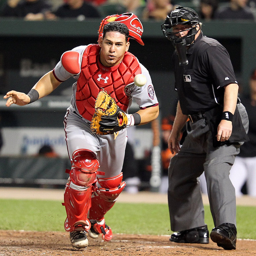
a catcher leaning over next to the umpire
The catcher is running to catch the ball.
The catcher in red pads is running beside an umpire.
Baseball catcher going after ball during game with umpire watching.
A couple of men wearing baseball equipment on a baseball field.